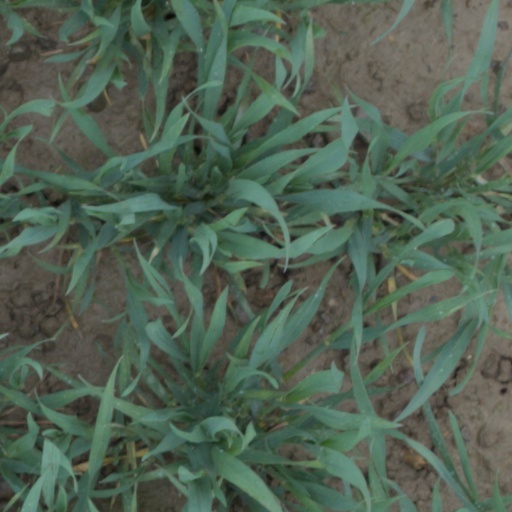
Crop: wheat